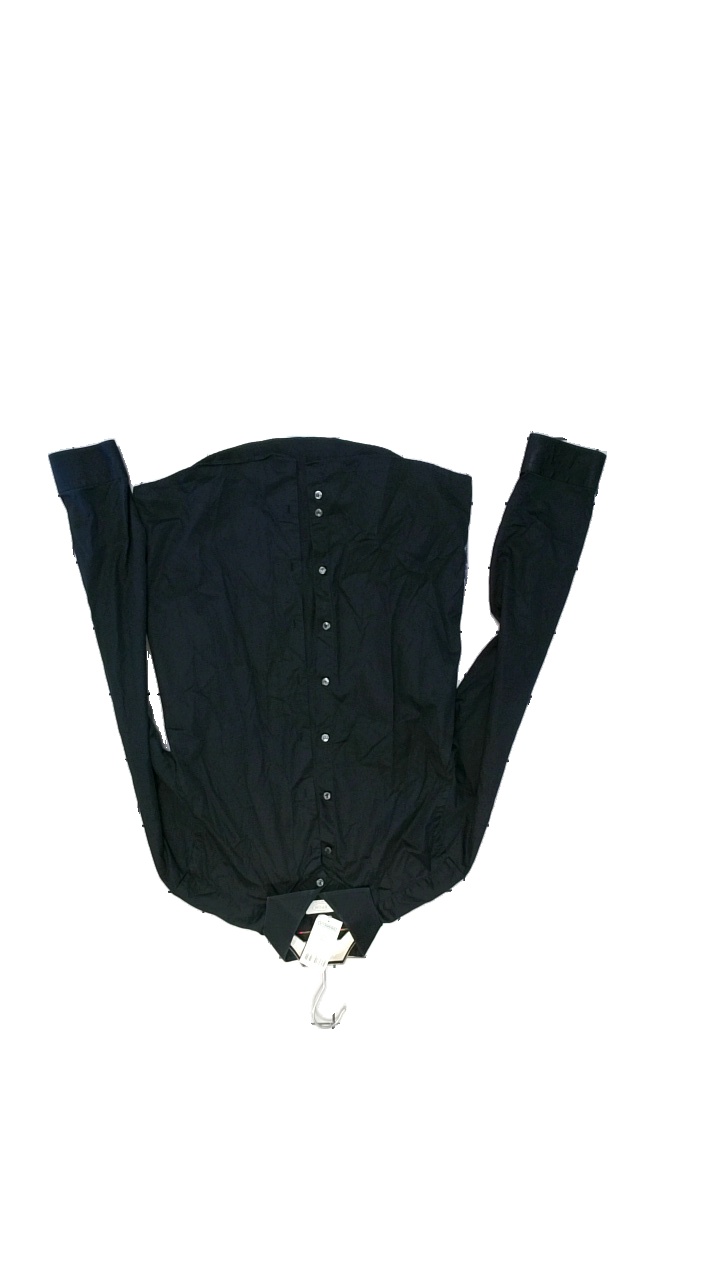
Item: Shirt (Men)
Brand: Eton
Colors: Black
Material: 100% Cotton
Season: All
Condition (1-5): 4
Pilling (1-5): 4
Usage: Reuse
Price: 100-150